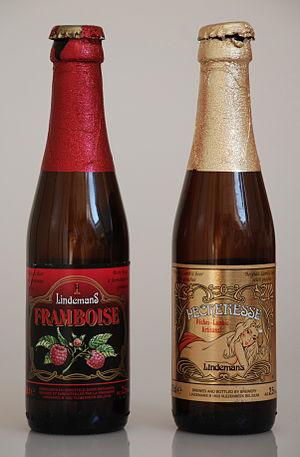
La framboise est un type de bière à base de lambic dans lequel on fait fermenter des framboises, sous forme de fruits entiers, de pulpe ou de jus. Sa recette est inspirée par le succès commercial de la kriek, bière à base de cerises. C'est une spécialité traditionnelle garantie par les traités européens.